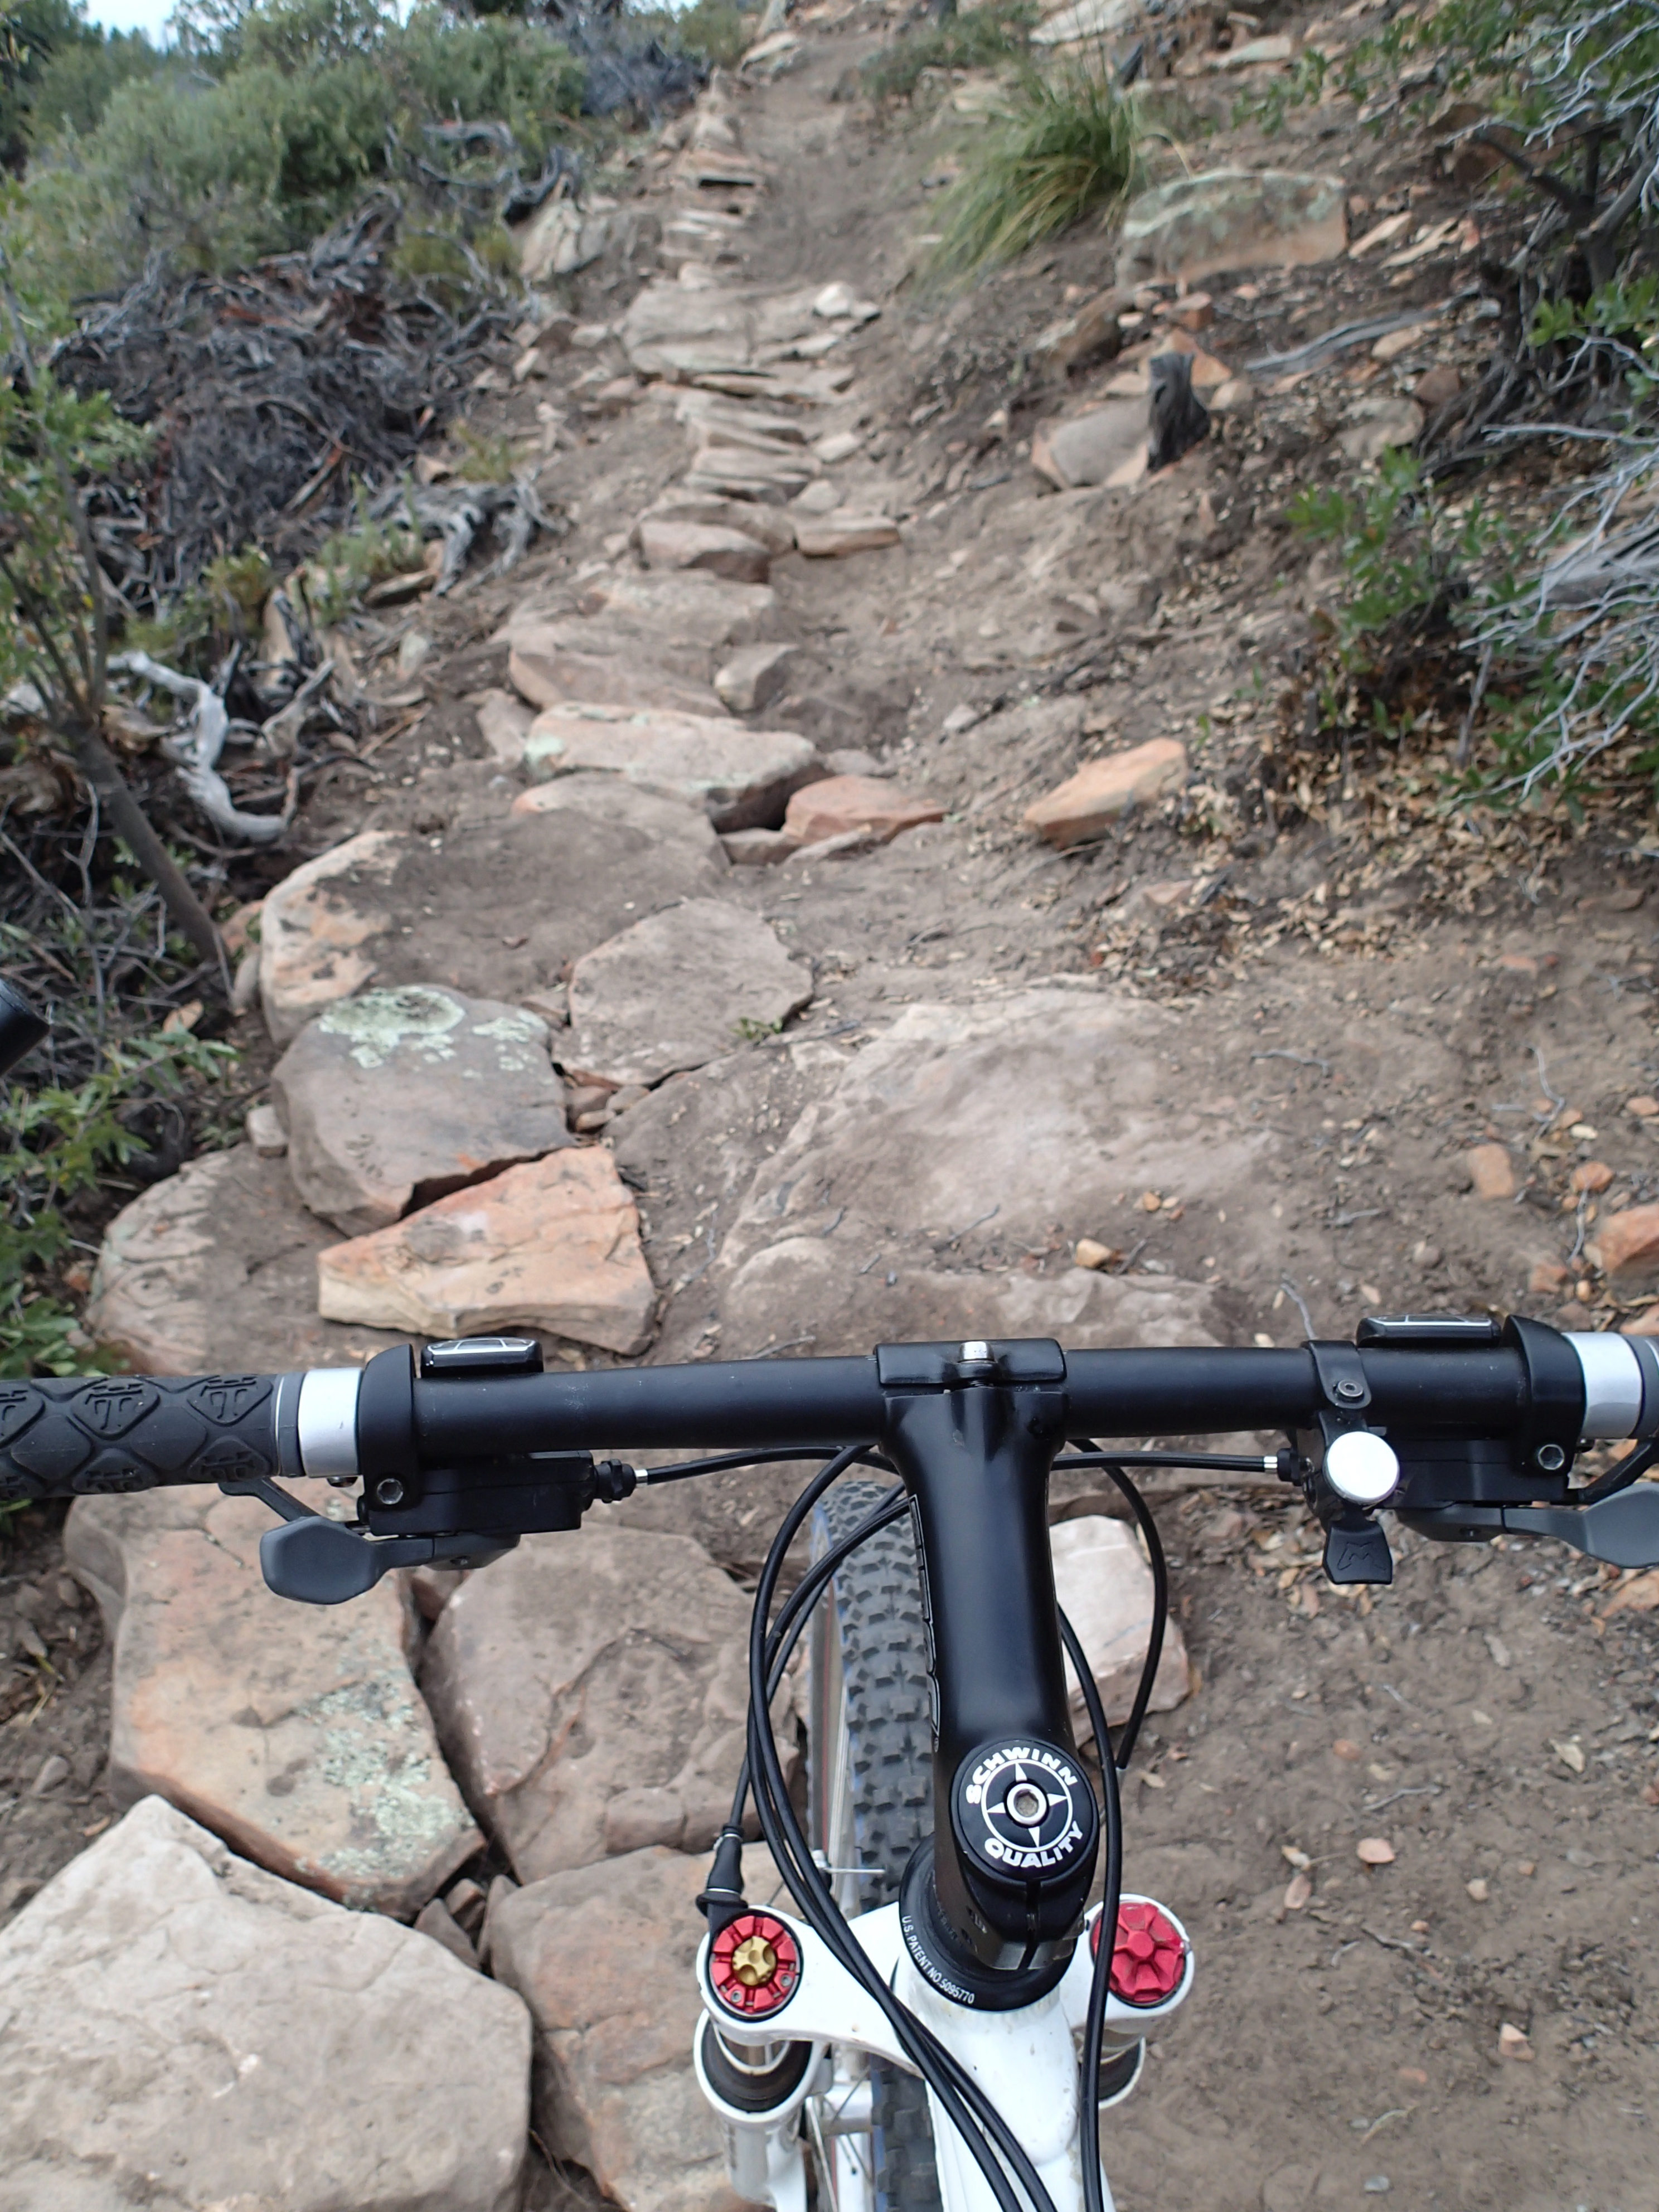
trail, bicycle, vehicle, soil, extreme sport, sports equipment, mountain bike, cycling, sports, bicycling, freeride, mountain biking, cycle sport, downhill mountain biking